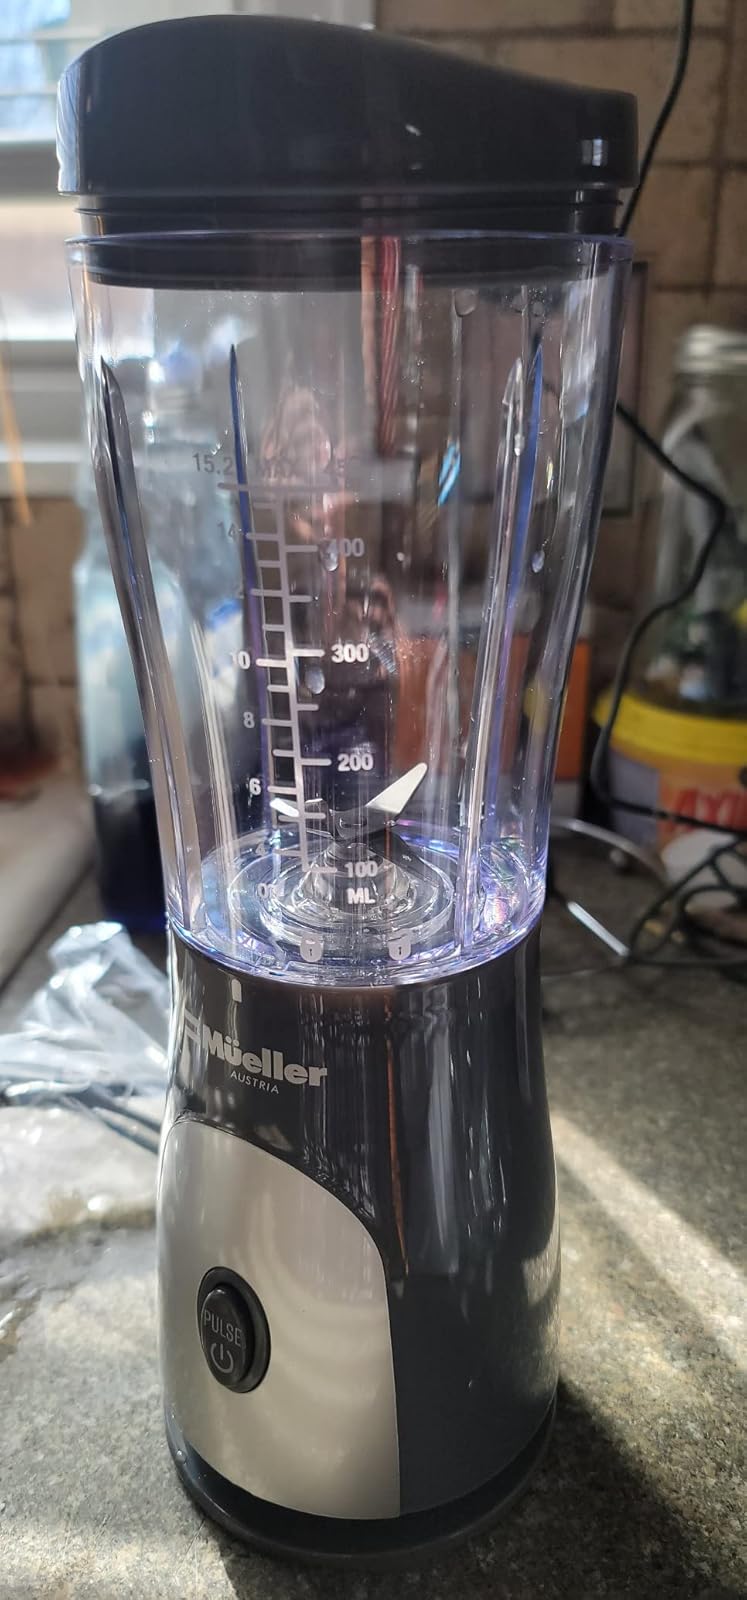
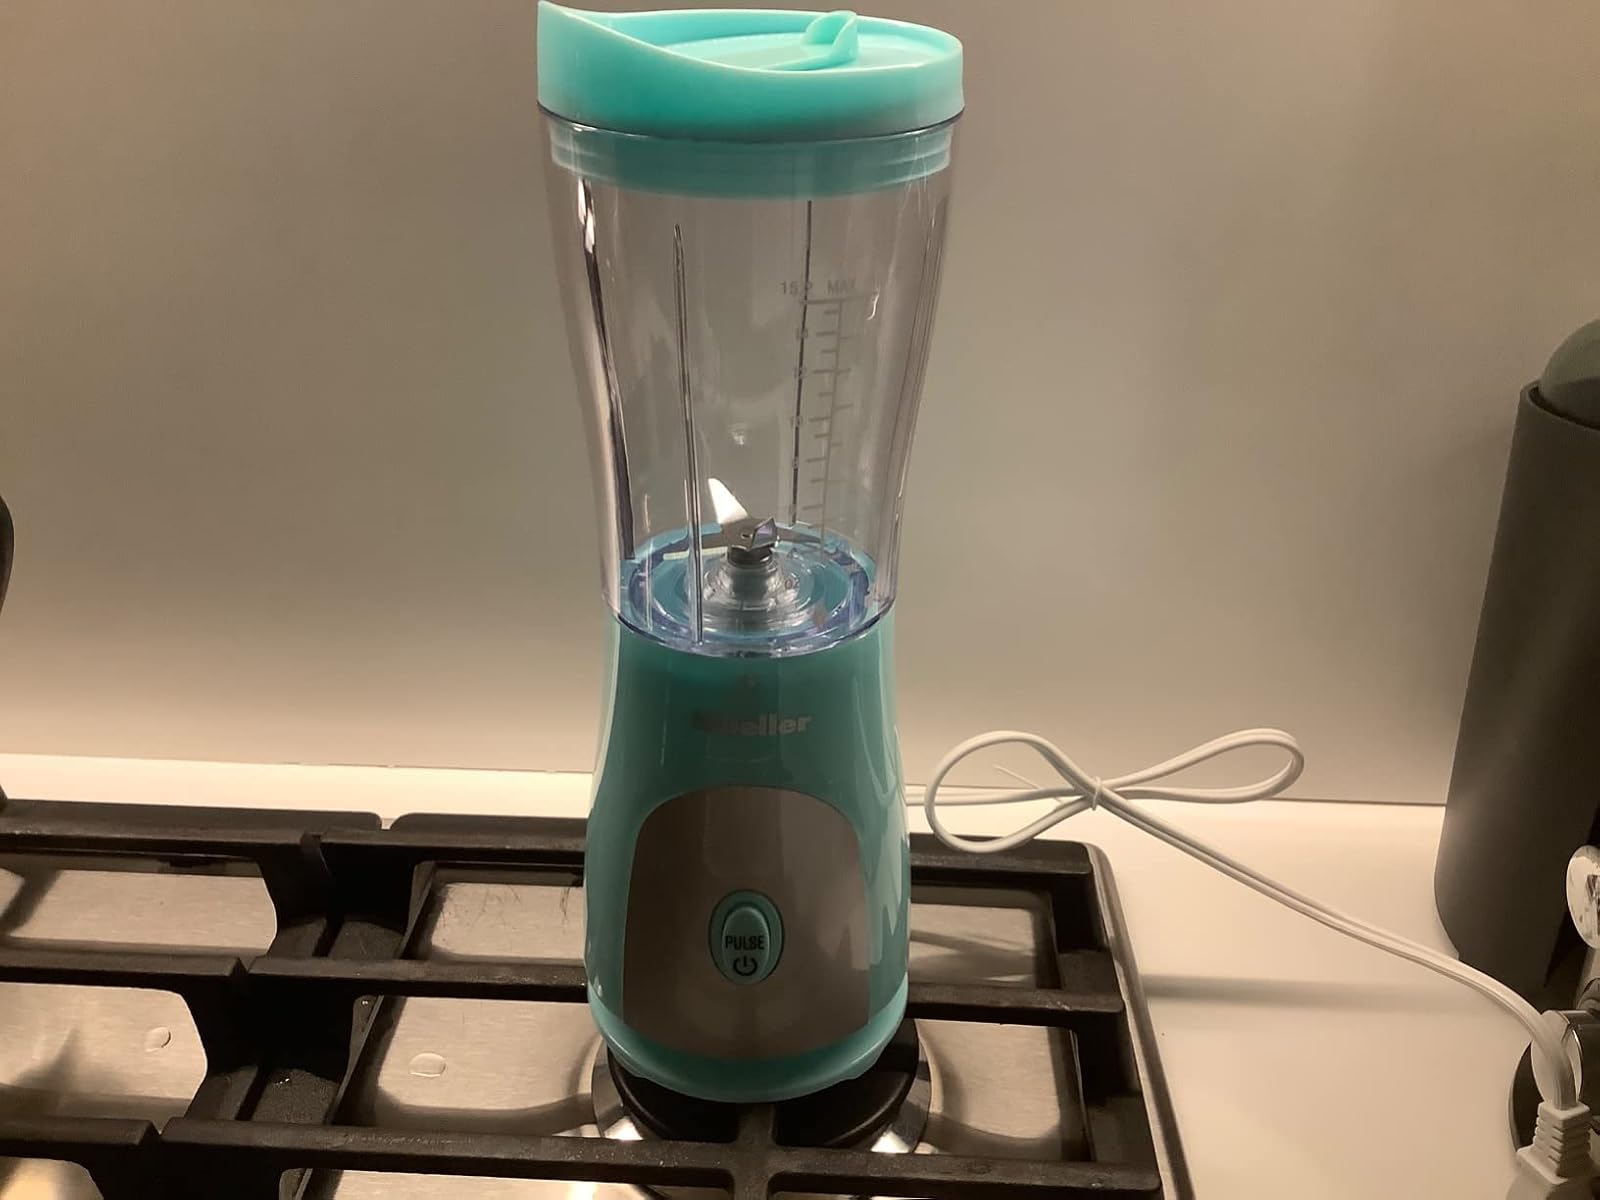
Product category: items_blender
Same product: no